Answer in natural language. Considering the relative positions, is modern blue armchair (marked B) above or below block colour dresser (marked A)? Choose between the following options: below or above
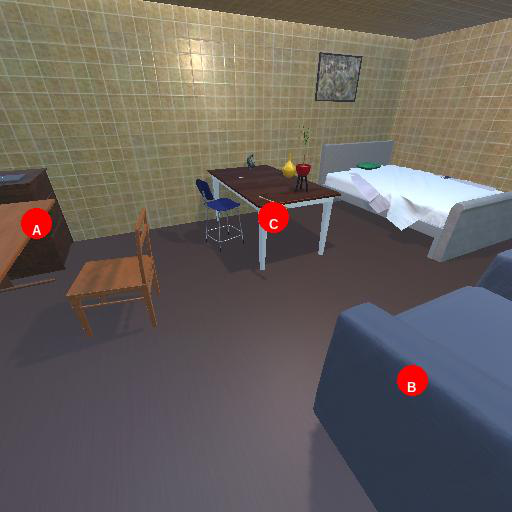
<answer>below</answer>